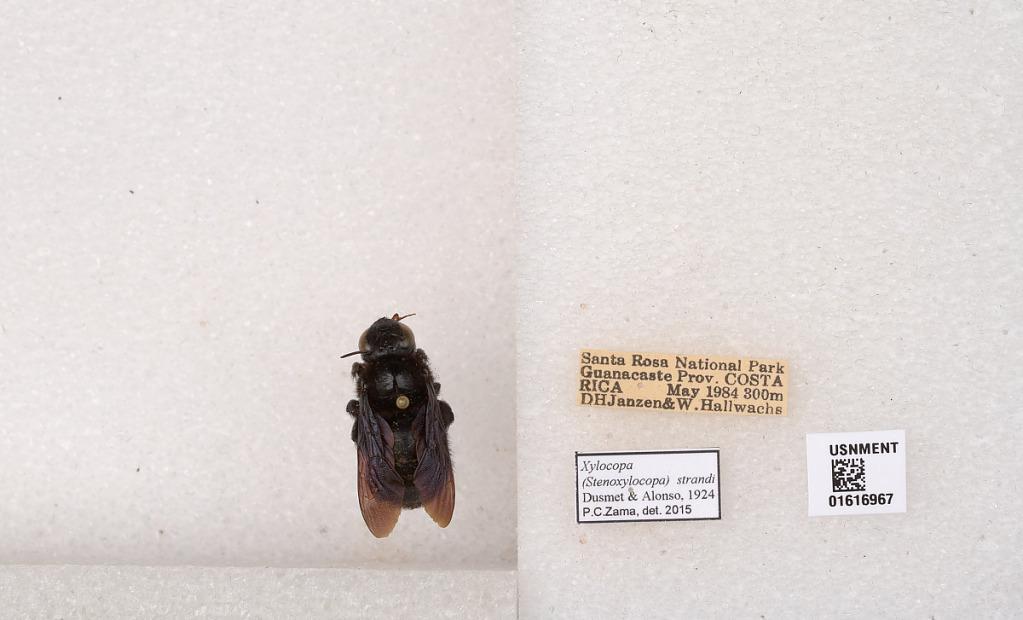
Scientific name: Xylocopa (Stenoxylocopa) strandi Dusmet & Alonso
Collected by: D. Janzen & W. Hallwachs
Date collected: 1984-5-1
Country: Costa Rica
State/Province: Guanacaste
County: La Cruz
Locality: Santa Rosa National Park
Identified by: Zama, P. C.